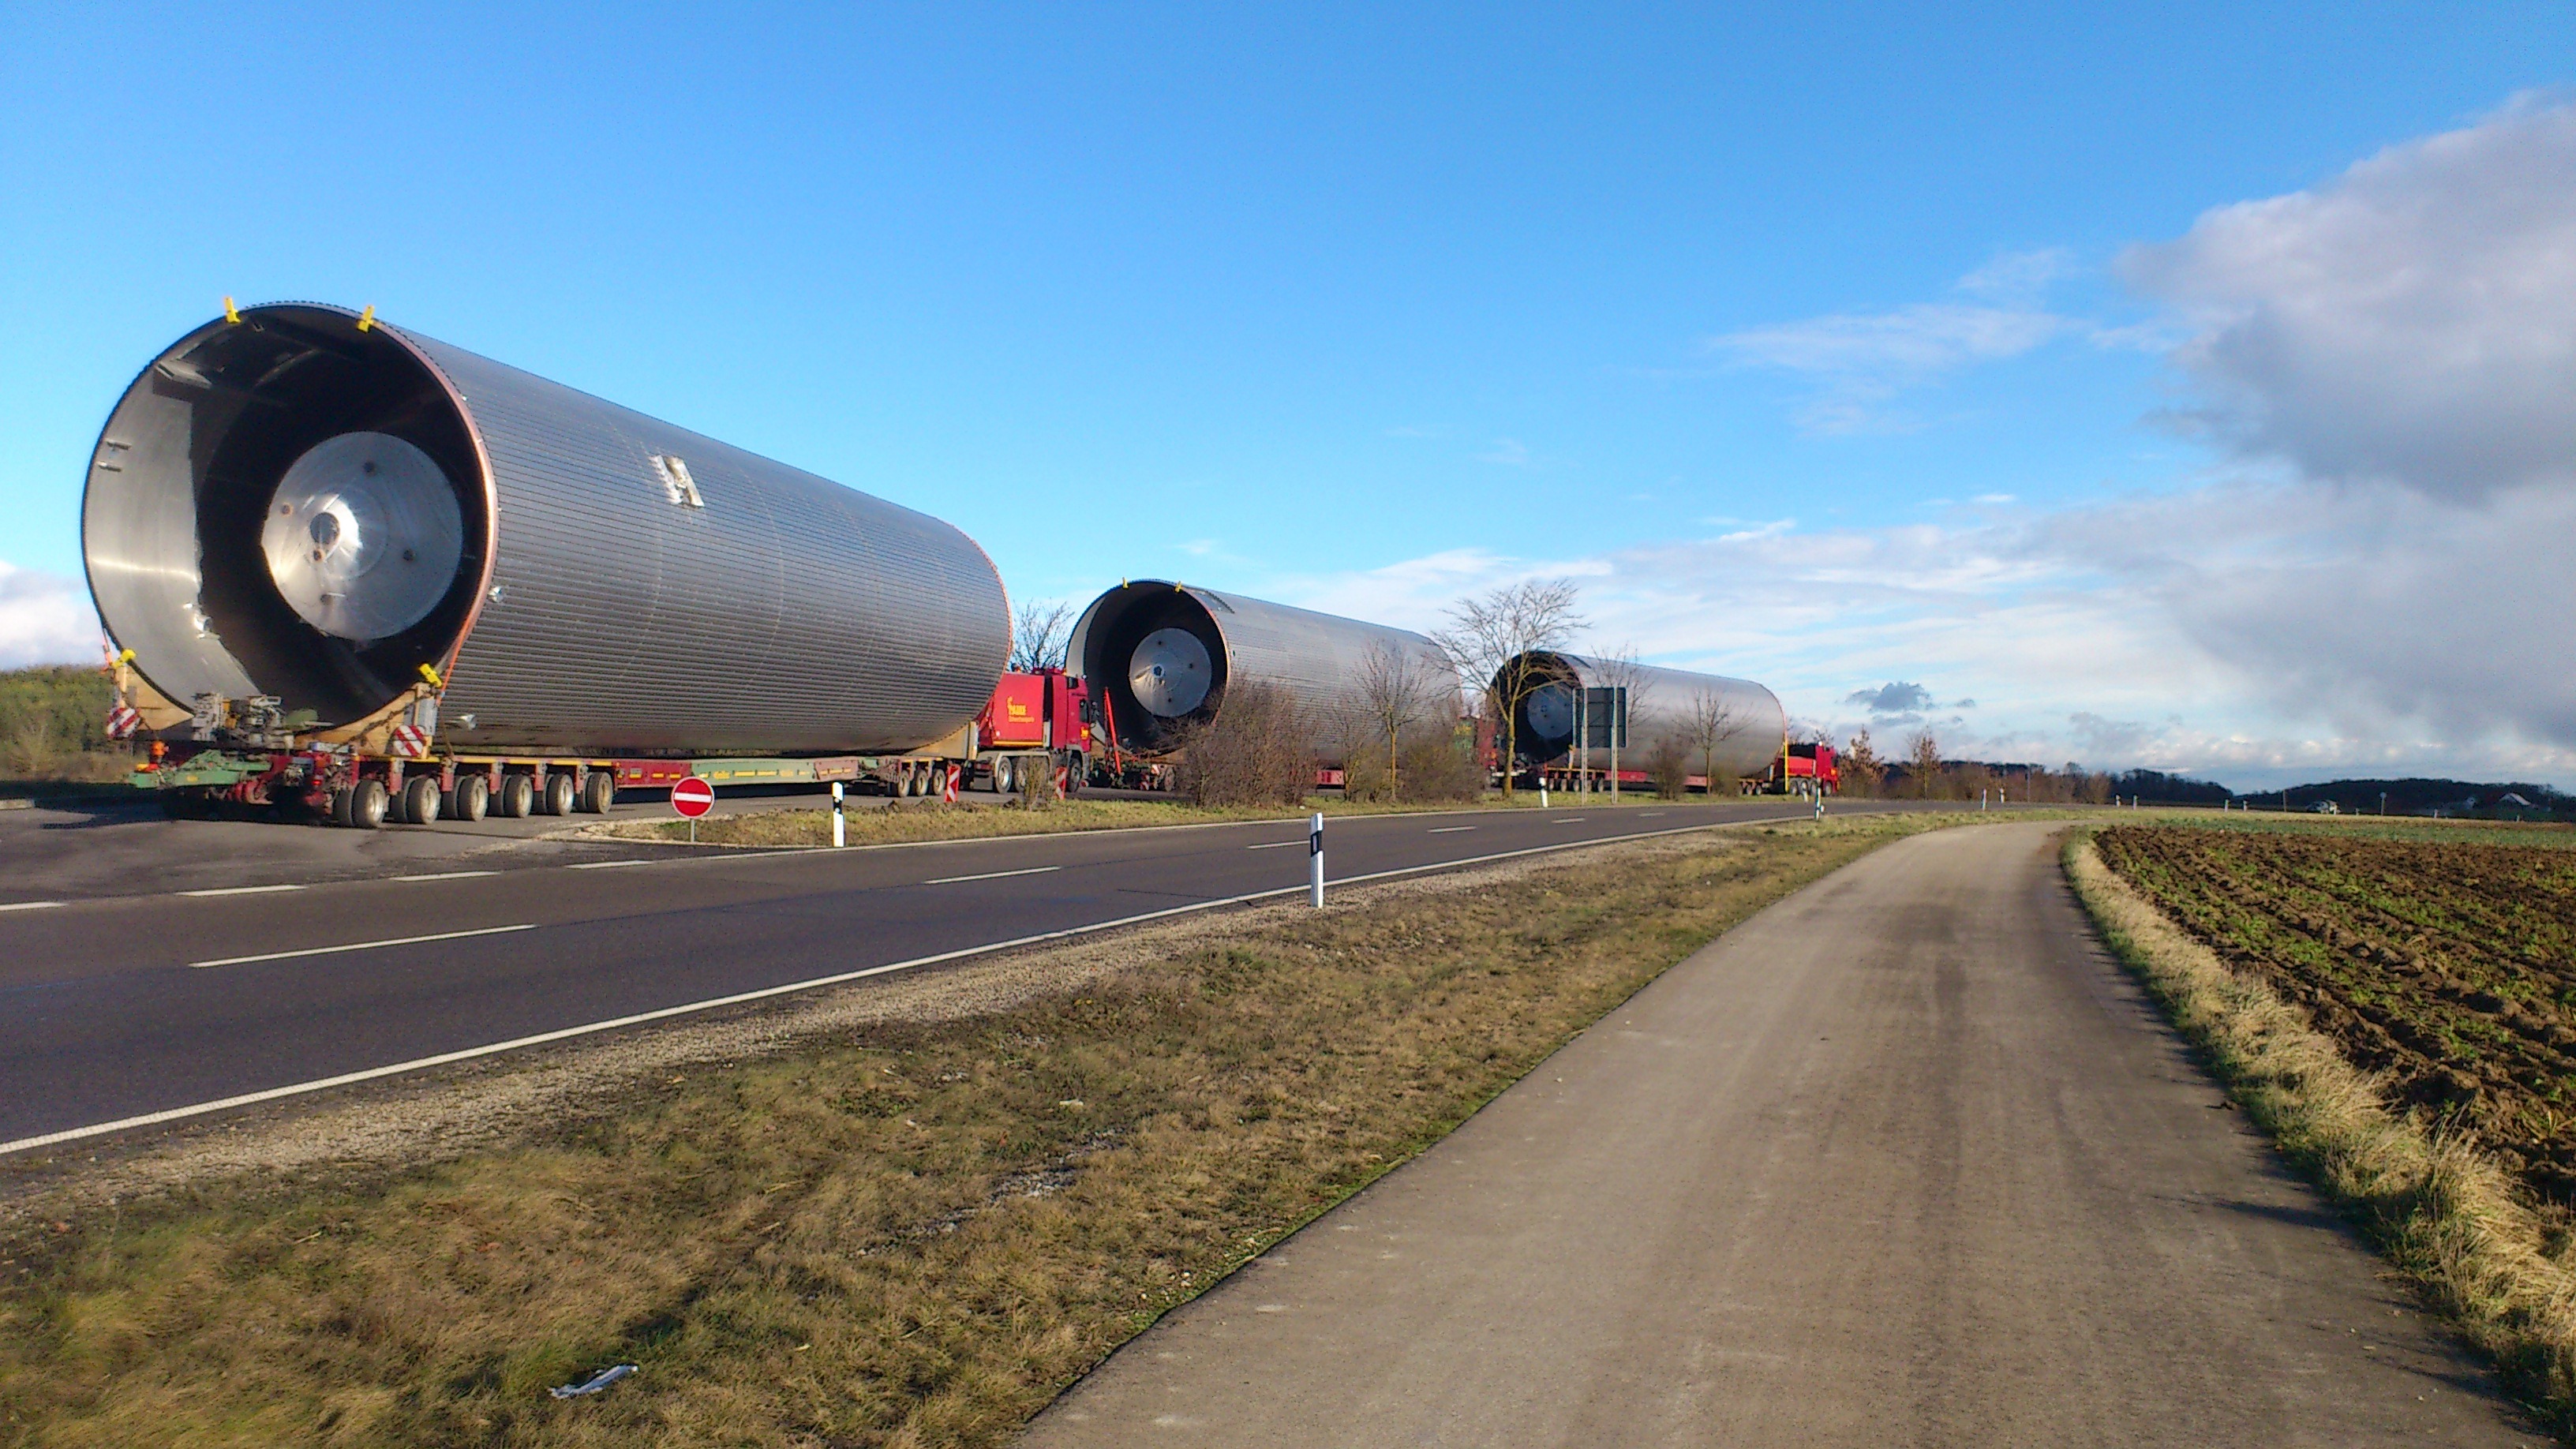
transport, truck, vehicle, aviation, infrastructure, logistics, heavy transport, atmosphere of earth